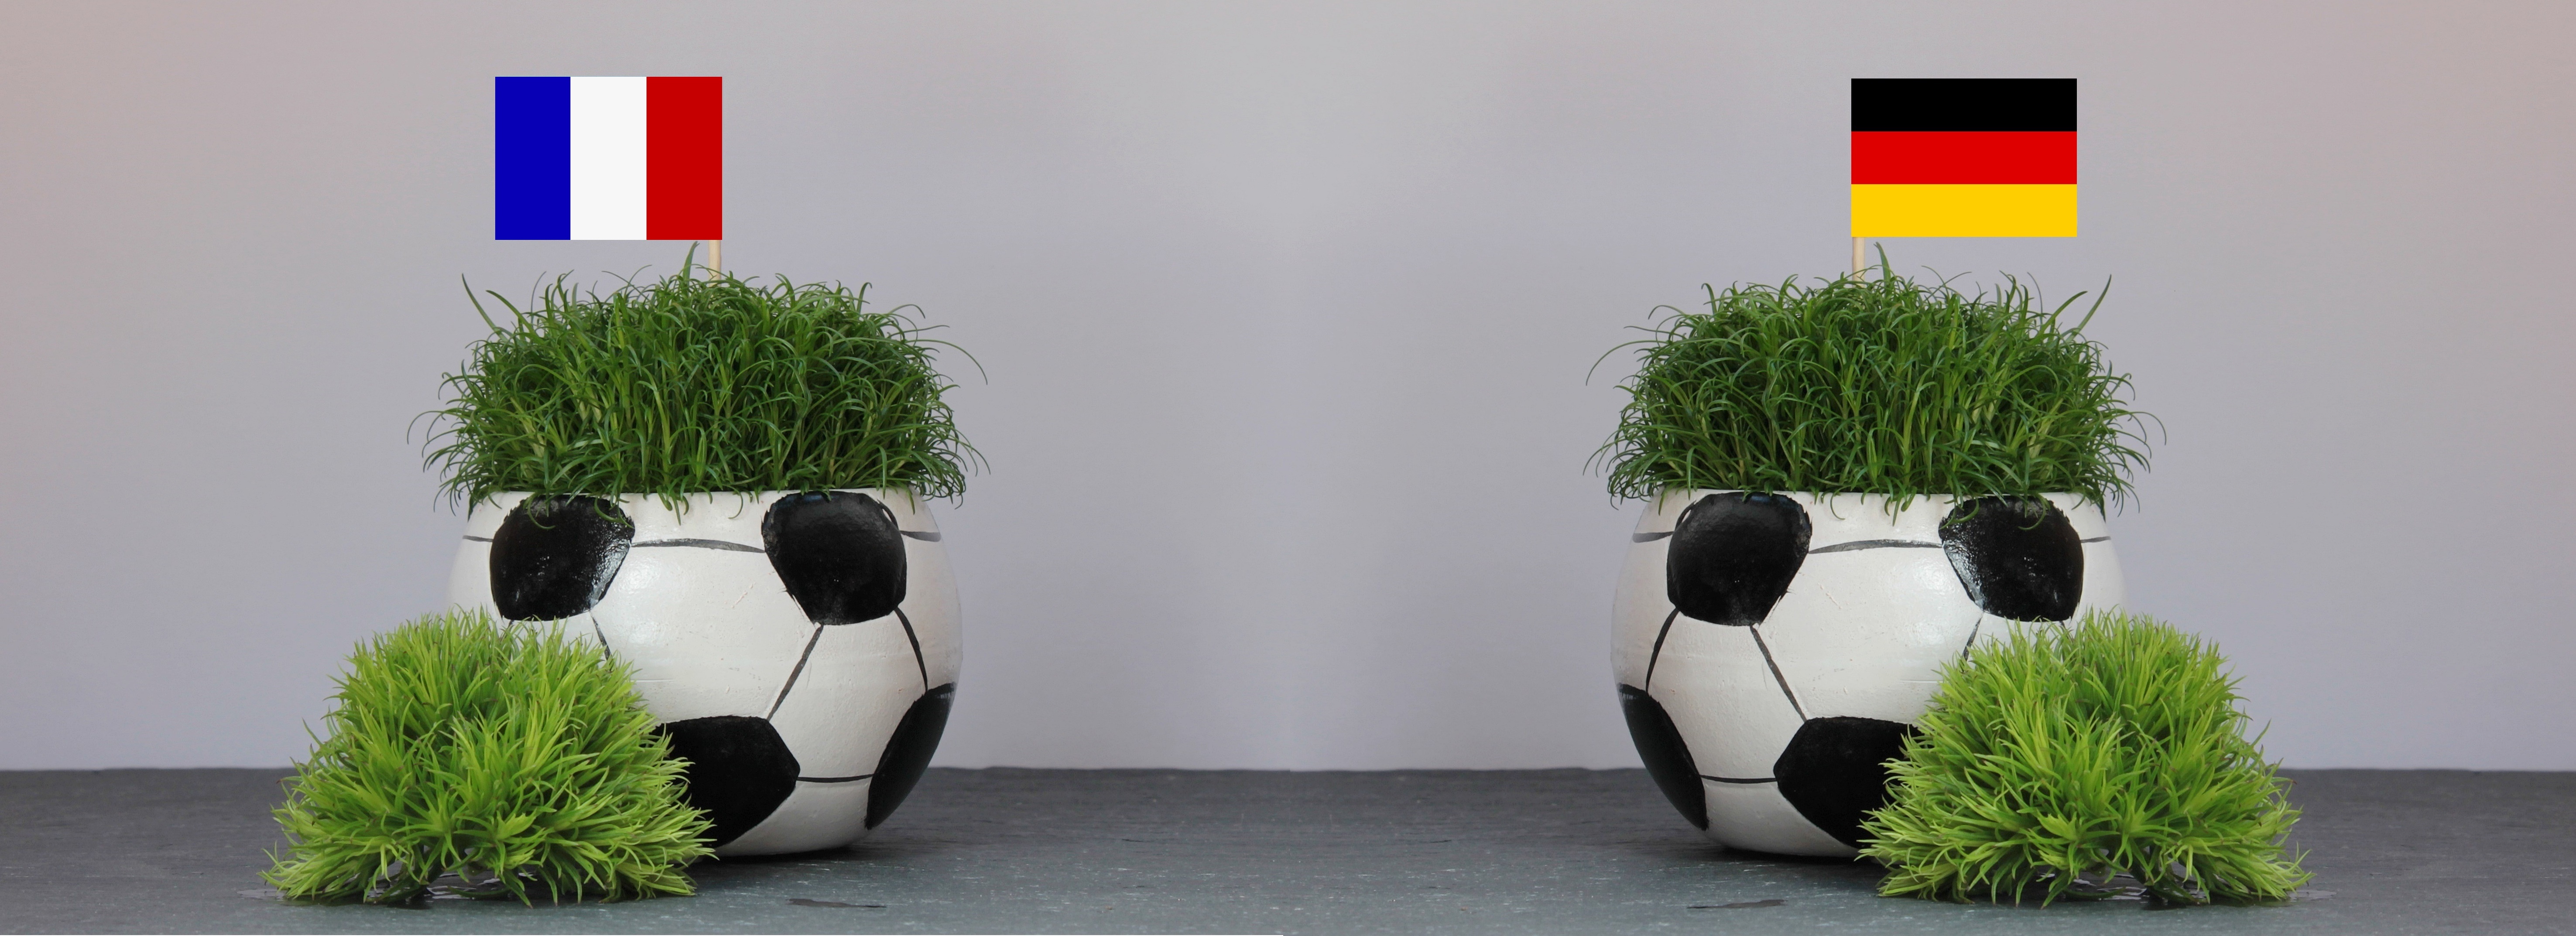
sport, france, flag, football, toy, brand, 2016, art, em, funny, germany, classic, tournament, humorous, modern art, national colours, germany flag, black red gold, european championship, uefa european football championship, semifinals, germany france, france flag, football classic